David Moyes

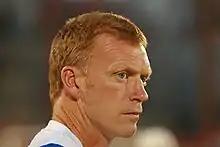
Moyes in 2006

During the summer of 2004, despite the turmoil surrounding the club's recent form, Moyes managed to bring in Tim Cahill and Marcus Bent. To this day, Cahill is considered to be one of Moyes' best signings, scoring 15 goals in his first season playing for Everton. Those who left the club were Tomasz Radzinski, Tobias Linderoth, David Unsworth and, most significantly Wayne Rooney, who joined Manchester United for a reported £25.6 million. Later, the "Daily Mail" published extracts from Rooney's autobiography, claiming that Moyes had forced Rooney out of the club and then leaked the details to the press. Moyes went on to sue for libel before settling out of court when Rooney apologised and agreed to pay for damages. Moyes donated the undisclosed damages from the suit to the Everton Former Players' Foundation.